Papa Roach

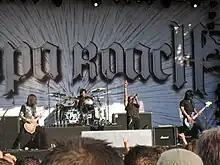
Papa Roach performing in 2010.

On January 8, 2010, Shaddix announced on Papa Roach's official Twitter account that the band was about to begin working on new material. On February 8, 2010, Jerry Horton mentioned that he was in the studio beginning to write.